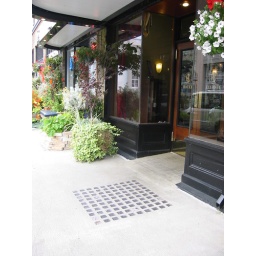
the entrance. the sidewalk has glass in it, and you can see light through it to the basement!